Body Count (book)

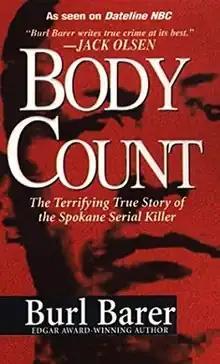

Body Count: The Terrifying True Story of the Spokane Serial Killer is a non-fiction book released in December 2012 by Pinnacle Books and written by the crime writer Burl Barer about the American serial killer Robert Lee Yates from Spokane, Washington. It was first published in 2002, and then updated and re-released 10 years later.